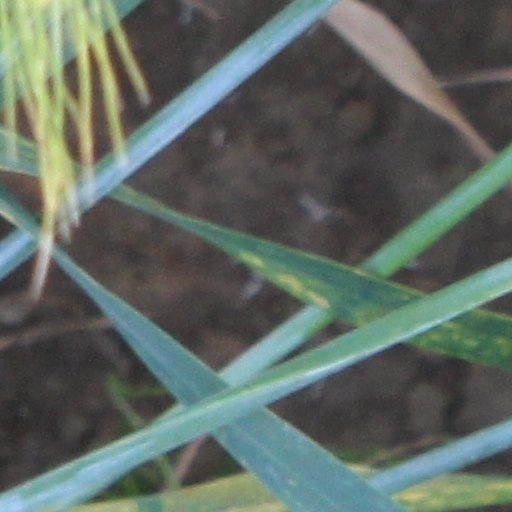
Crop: wheat